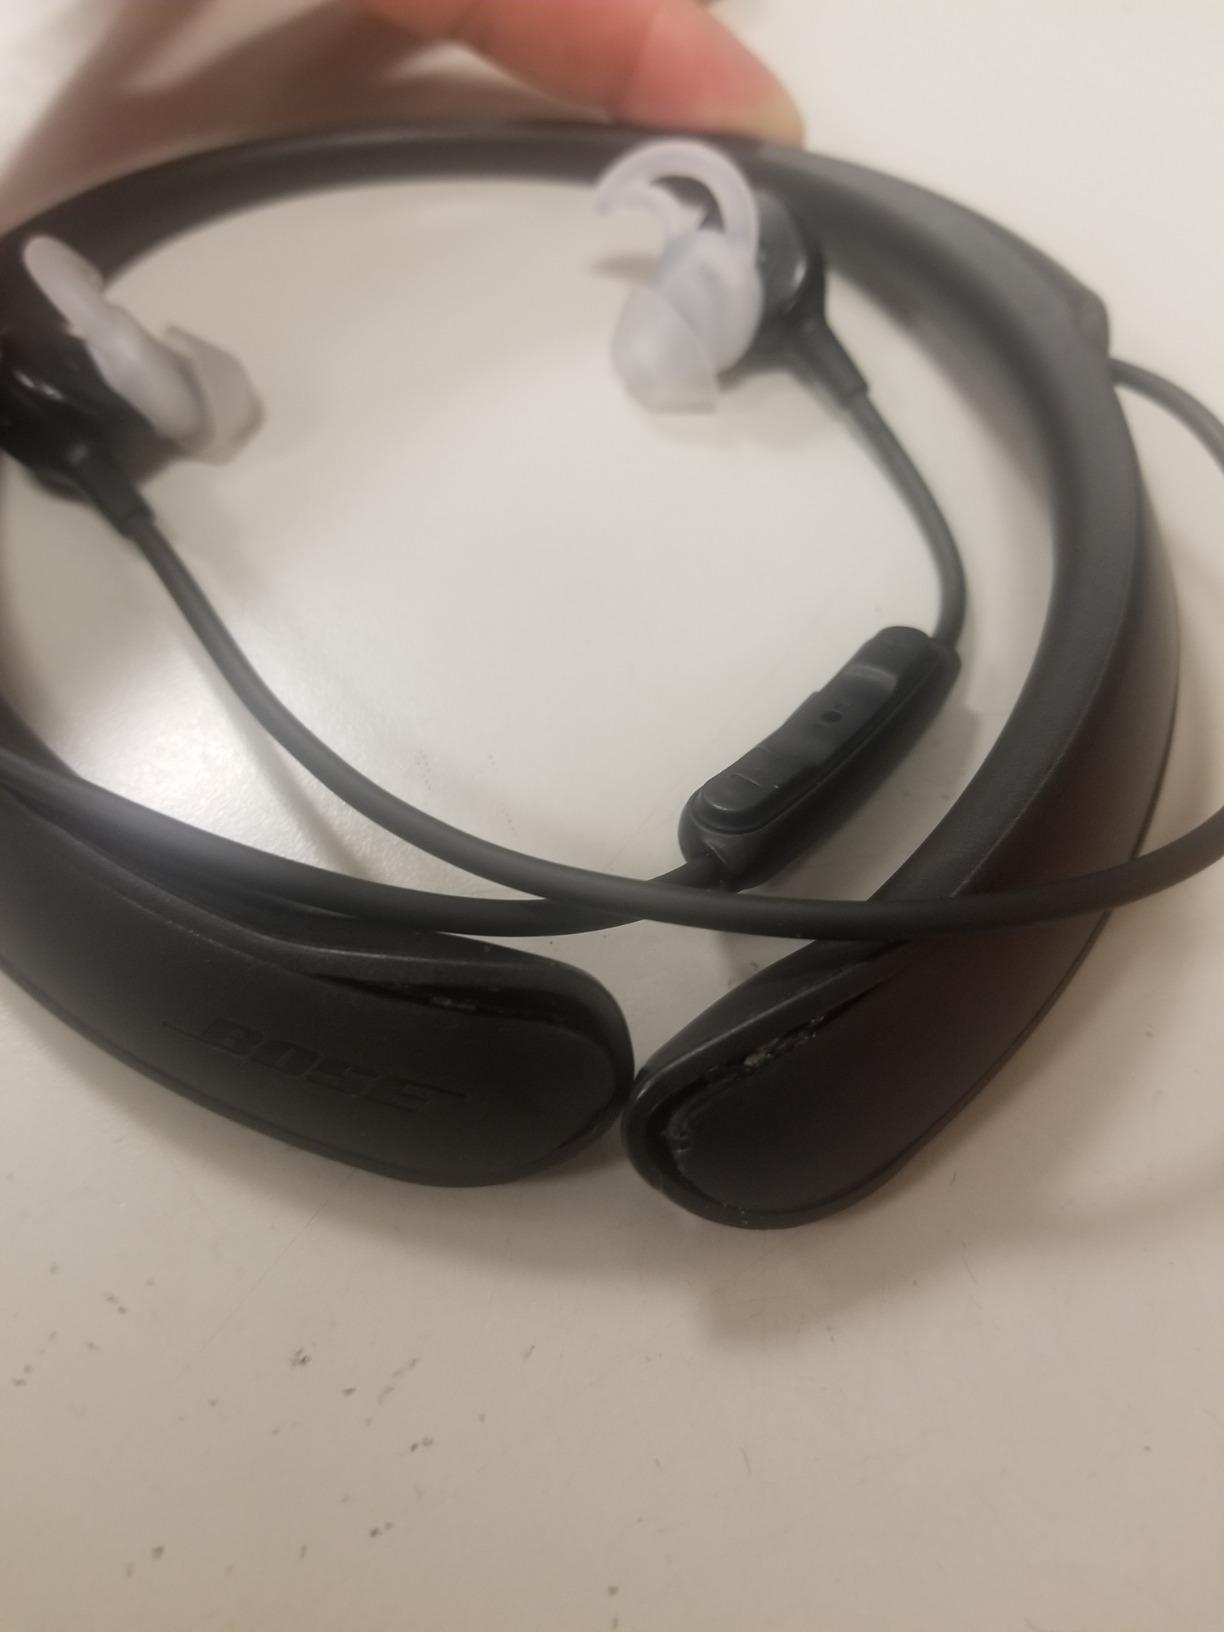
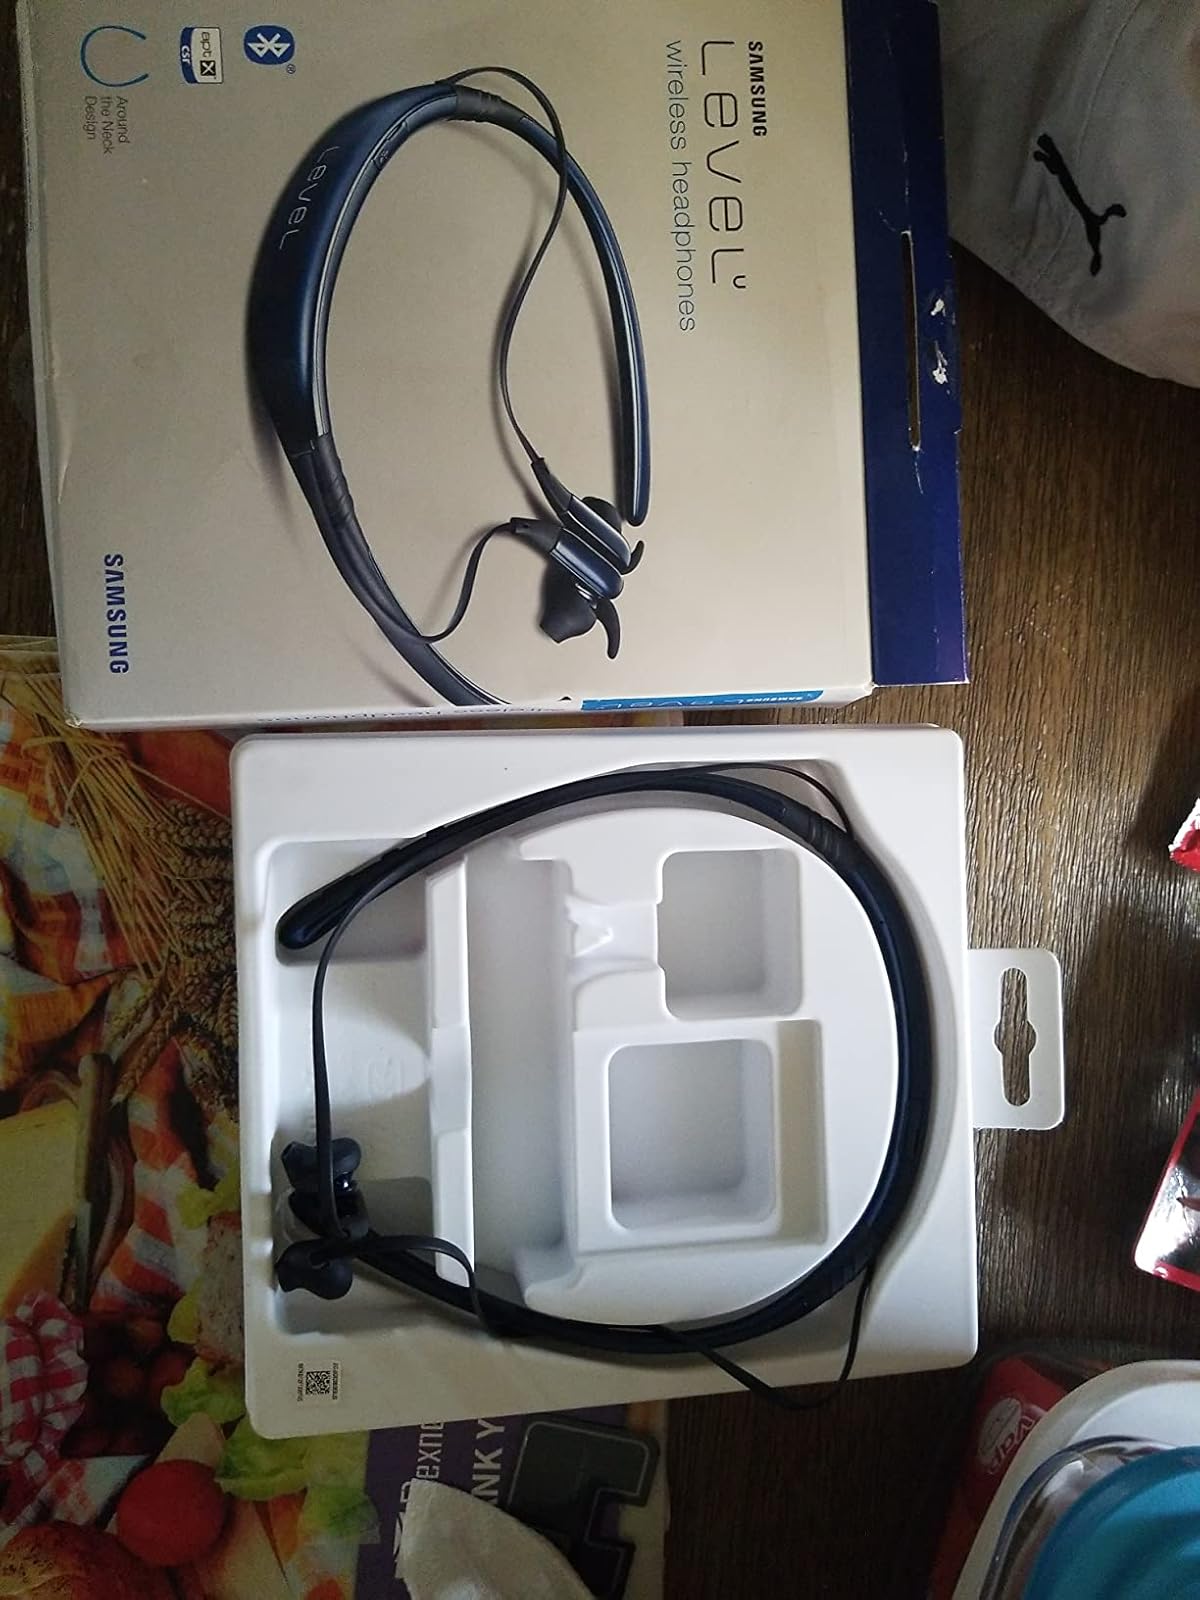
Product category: headphones
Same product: no